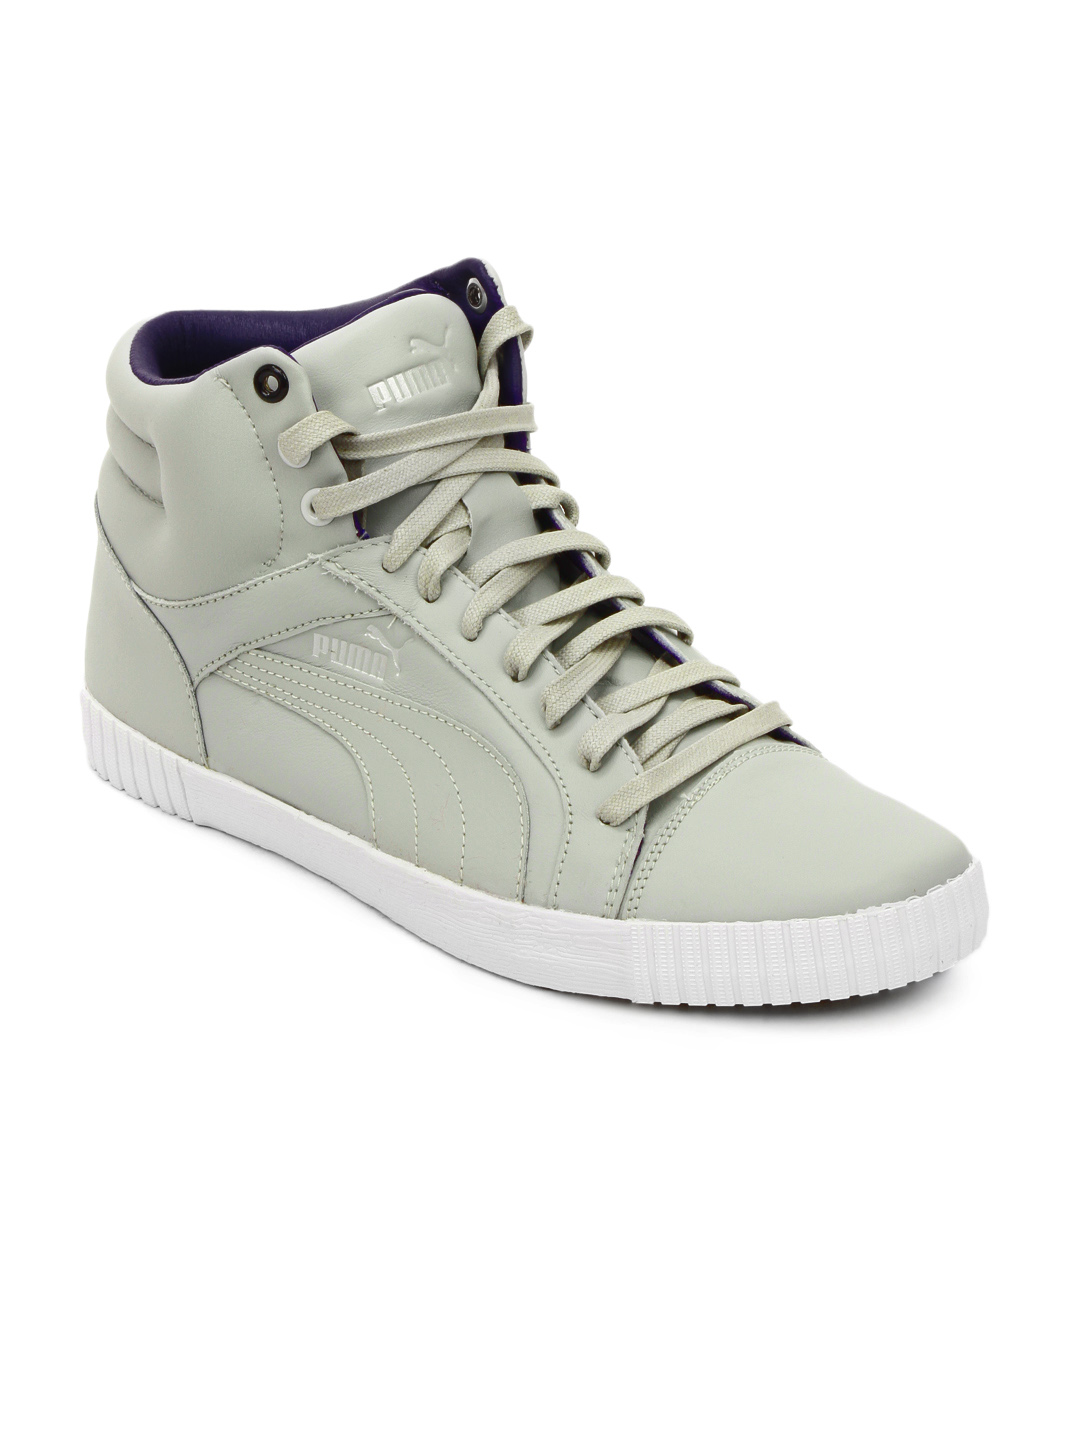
Puma Men Grey Street Jump Shoes
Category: Footwear / Shoes / Casual Shoes
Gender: Men
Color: Grey
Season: Summer 2012
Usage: Casual